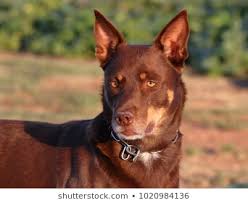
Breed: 209-n000049-kelpie